Gerry Marsden

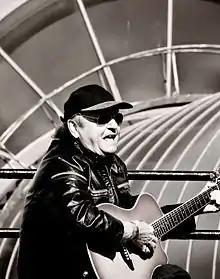
Marsden performing in 2011

In 2012, Marsden and Paul McCartney were among another group of musicians that recorded a cover of "He Ain't Heavy, He's My Brother" for charity; the single was credited to the Justice Collective.